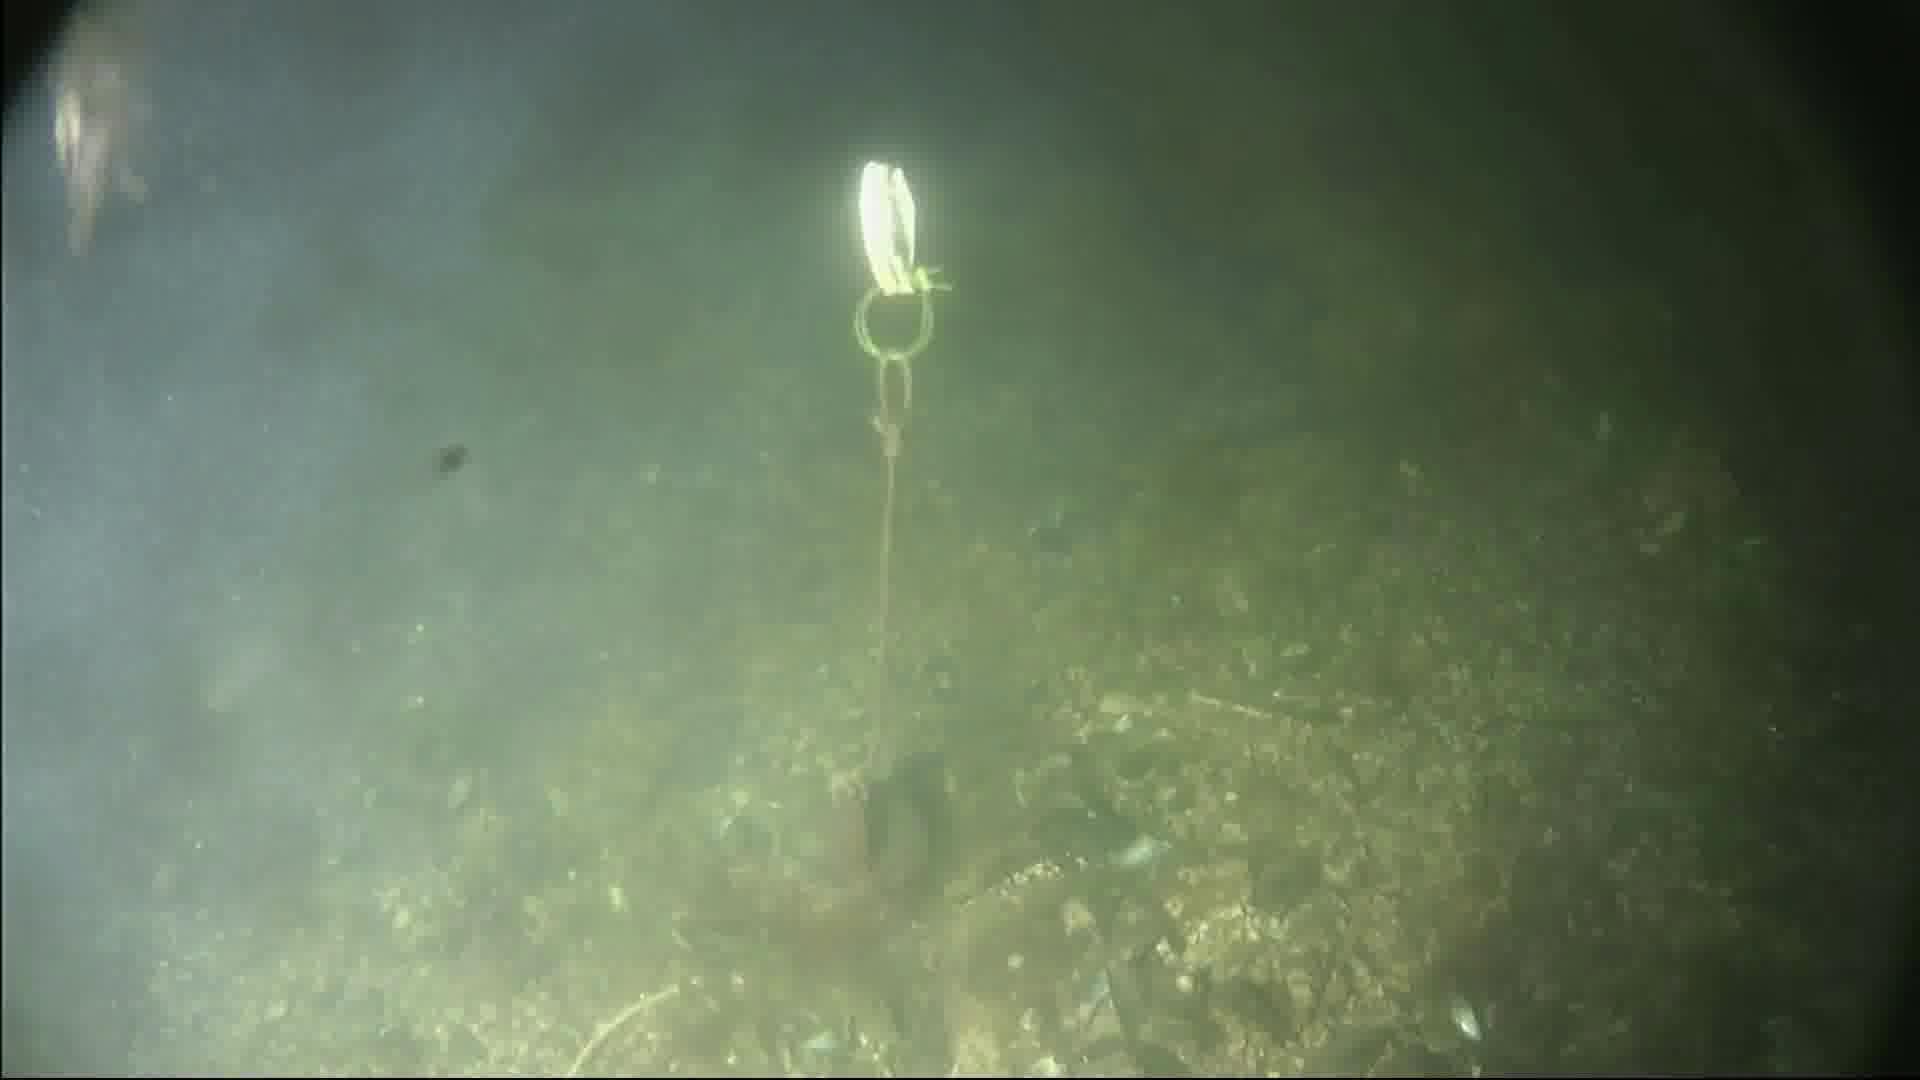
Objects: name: shrimp